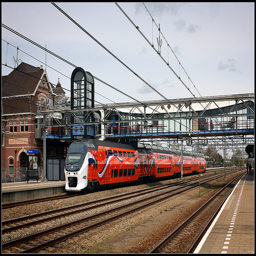
A commuter train parked near a train station platform.
A train that is going by some buildings in the day.
A train on one track near a train station.
A white and red train moves on the tracks
an image of a train going down a railroad track